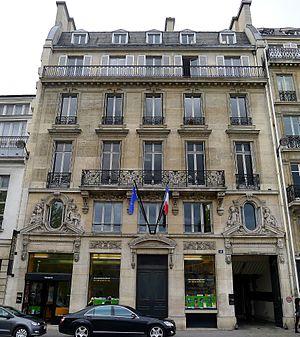
Quai Voltaire (n°31) - Paris VII
Alfred Wittersheim, né le 16 mai 1825 à Paris et mort le 11 août 1881 dans sa ville natale, est un imprimeur français.
Le quai Voltaire se situe à Paris dans le 7ᵉ arrondissement.